Duke Louis Ernest of Brunswick-Lüneburg

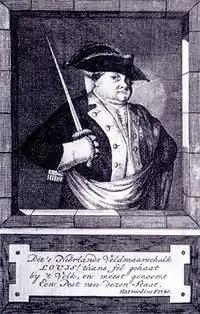
Dutch caricature of the Duke

In 1749 he entered the Dutch States Army as field marshal by request of William IV, for 20,000 guilders per annum, although he also retained his position as an Austrian field-marshal and Protestant "Generalfeldzeugmeister" of the Holy Roman Empire. William's wife Anne was initially sceptical about his appointment and opposed it.